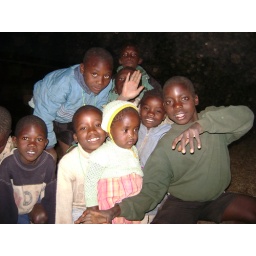
The little girl in the middle is the smallest walking person I have ever seen.